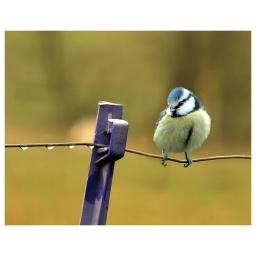
This blue tit seems unconcerned that it was sitting on a live electric fence in the wet, hence the title